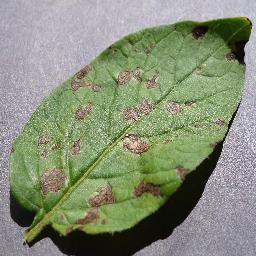
Label: Potato___Early_blight